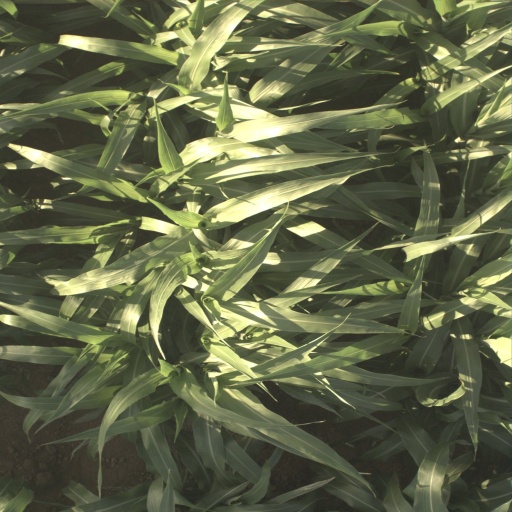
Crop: sorghum